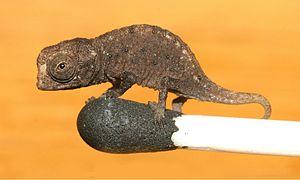
Un jeune Brookesia micra sur une tête d'allumette. 中文: 一隻立於火柴頭上的迷你變色龍
La faune de Madagascar, tout comme sa flore, est très riche. En effet celle-ci présente entre 80 % et 90 % d'espèces endémiques. Cette notion d'endémisme bien qu'elle ne soit pas inexacte reste subjective, puisque dépendante du niveau taxonomique à partir duquel se positionne l'observateur et de la surface ou du milieu considéré. De nombreux taxons spécifiques ou génériques, sont strictement endémiques à Madagascar, mais aussi, plus rarement au niveau de la famille et atteignent donc des taux d'endémisme proche ou égaux de 100 %.
Les Chamaeleonidae sont une famille de sauriens surtout arboricoles, définie par Constantine Samuel Rafinesque en 1815. Elle contient près de 200 espèces de caméléons. Cette famille est divisée en deux sous-familles : les Chamaeleoninae et les Brookesiinae.